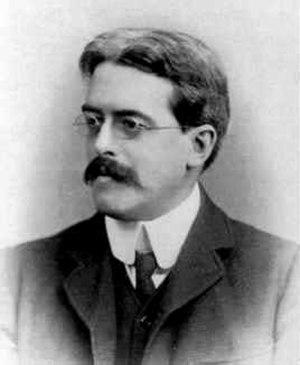
Thomas John I'Anson Bromwich est un mathématicien anglais, Fellow de la Royal Society.